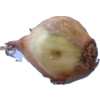
Label: onion